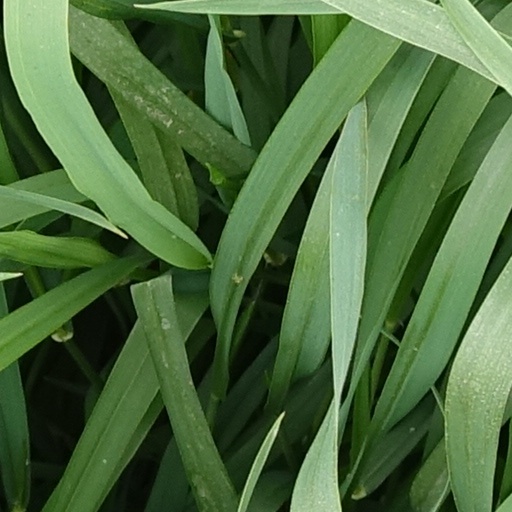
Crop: wheat